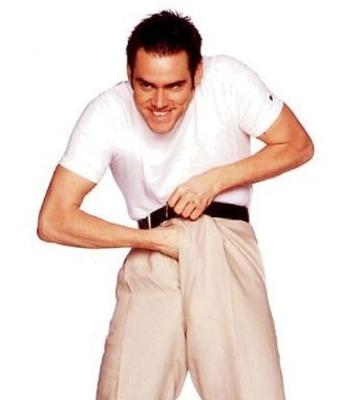
回答: テレテレッテレ〜〜♪何もださない〜...